Honeymoon Uranium Mine

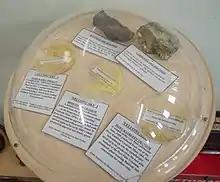
Yellowcake from Honeymoon (centre)

Construction of the Honeymoon mine commenced in late 2009 and was completed in 2011. Production from 2011 to 2013 was 312 tonnes of uranium. In November 2013 Uranium One announced "continuing difficulties in the production process and issues in attaining design capacity, combined with high mine operation costs." Honeymoon was shut down pending improved uranium prices and put on care and maintenance.